New York State Route 274

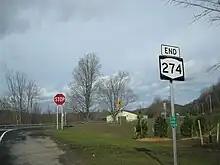
NY 274 northbound approaching the terminus with NY 46 in Western

NY 274 begins at an intersection with NY 365 (Main Street) in the village of Holland Patent, situated north of Ninemile Creek. The highway heads north on the two-lane Steuben Street, passing by a long row of homes located along the eastern bank of Willow Creek, a tributary of Ninemile Creek. Outside of the village, the homes taper off as the route enters a hilly, wooded area of central Oneida County. Willow Creek leaves NY 274 a short distance later, heading northwestward toward its source in the adjacent town of Floyd. The road continues northward on a slightly northwestern track, climbing in elevation and crossing into Floyd. Here, the trees give way to rolling fields as the route heads through the small hamlet of East Floyd. Over the next , the route winds its way northward across open terrain and a stretch of marshland before making a sharp turn to the west in the town of Steuben.